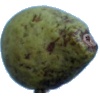
Label: Pear Stone 1